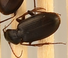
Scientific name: Calathus advena
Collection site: Rocky Mountains NEON (RMNP), plot RMNP_014